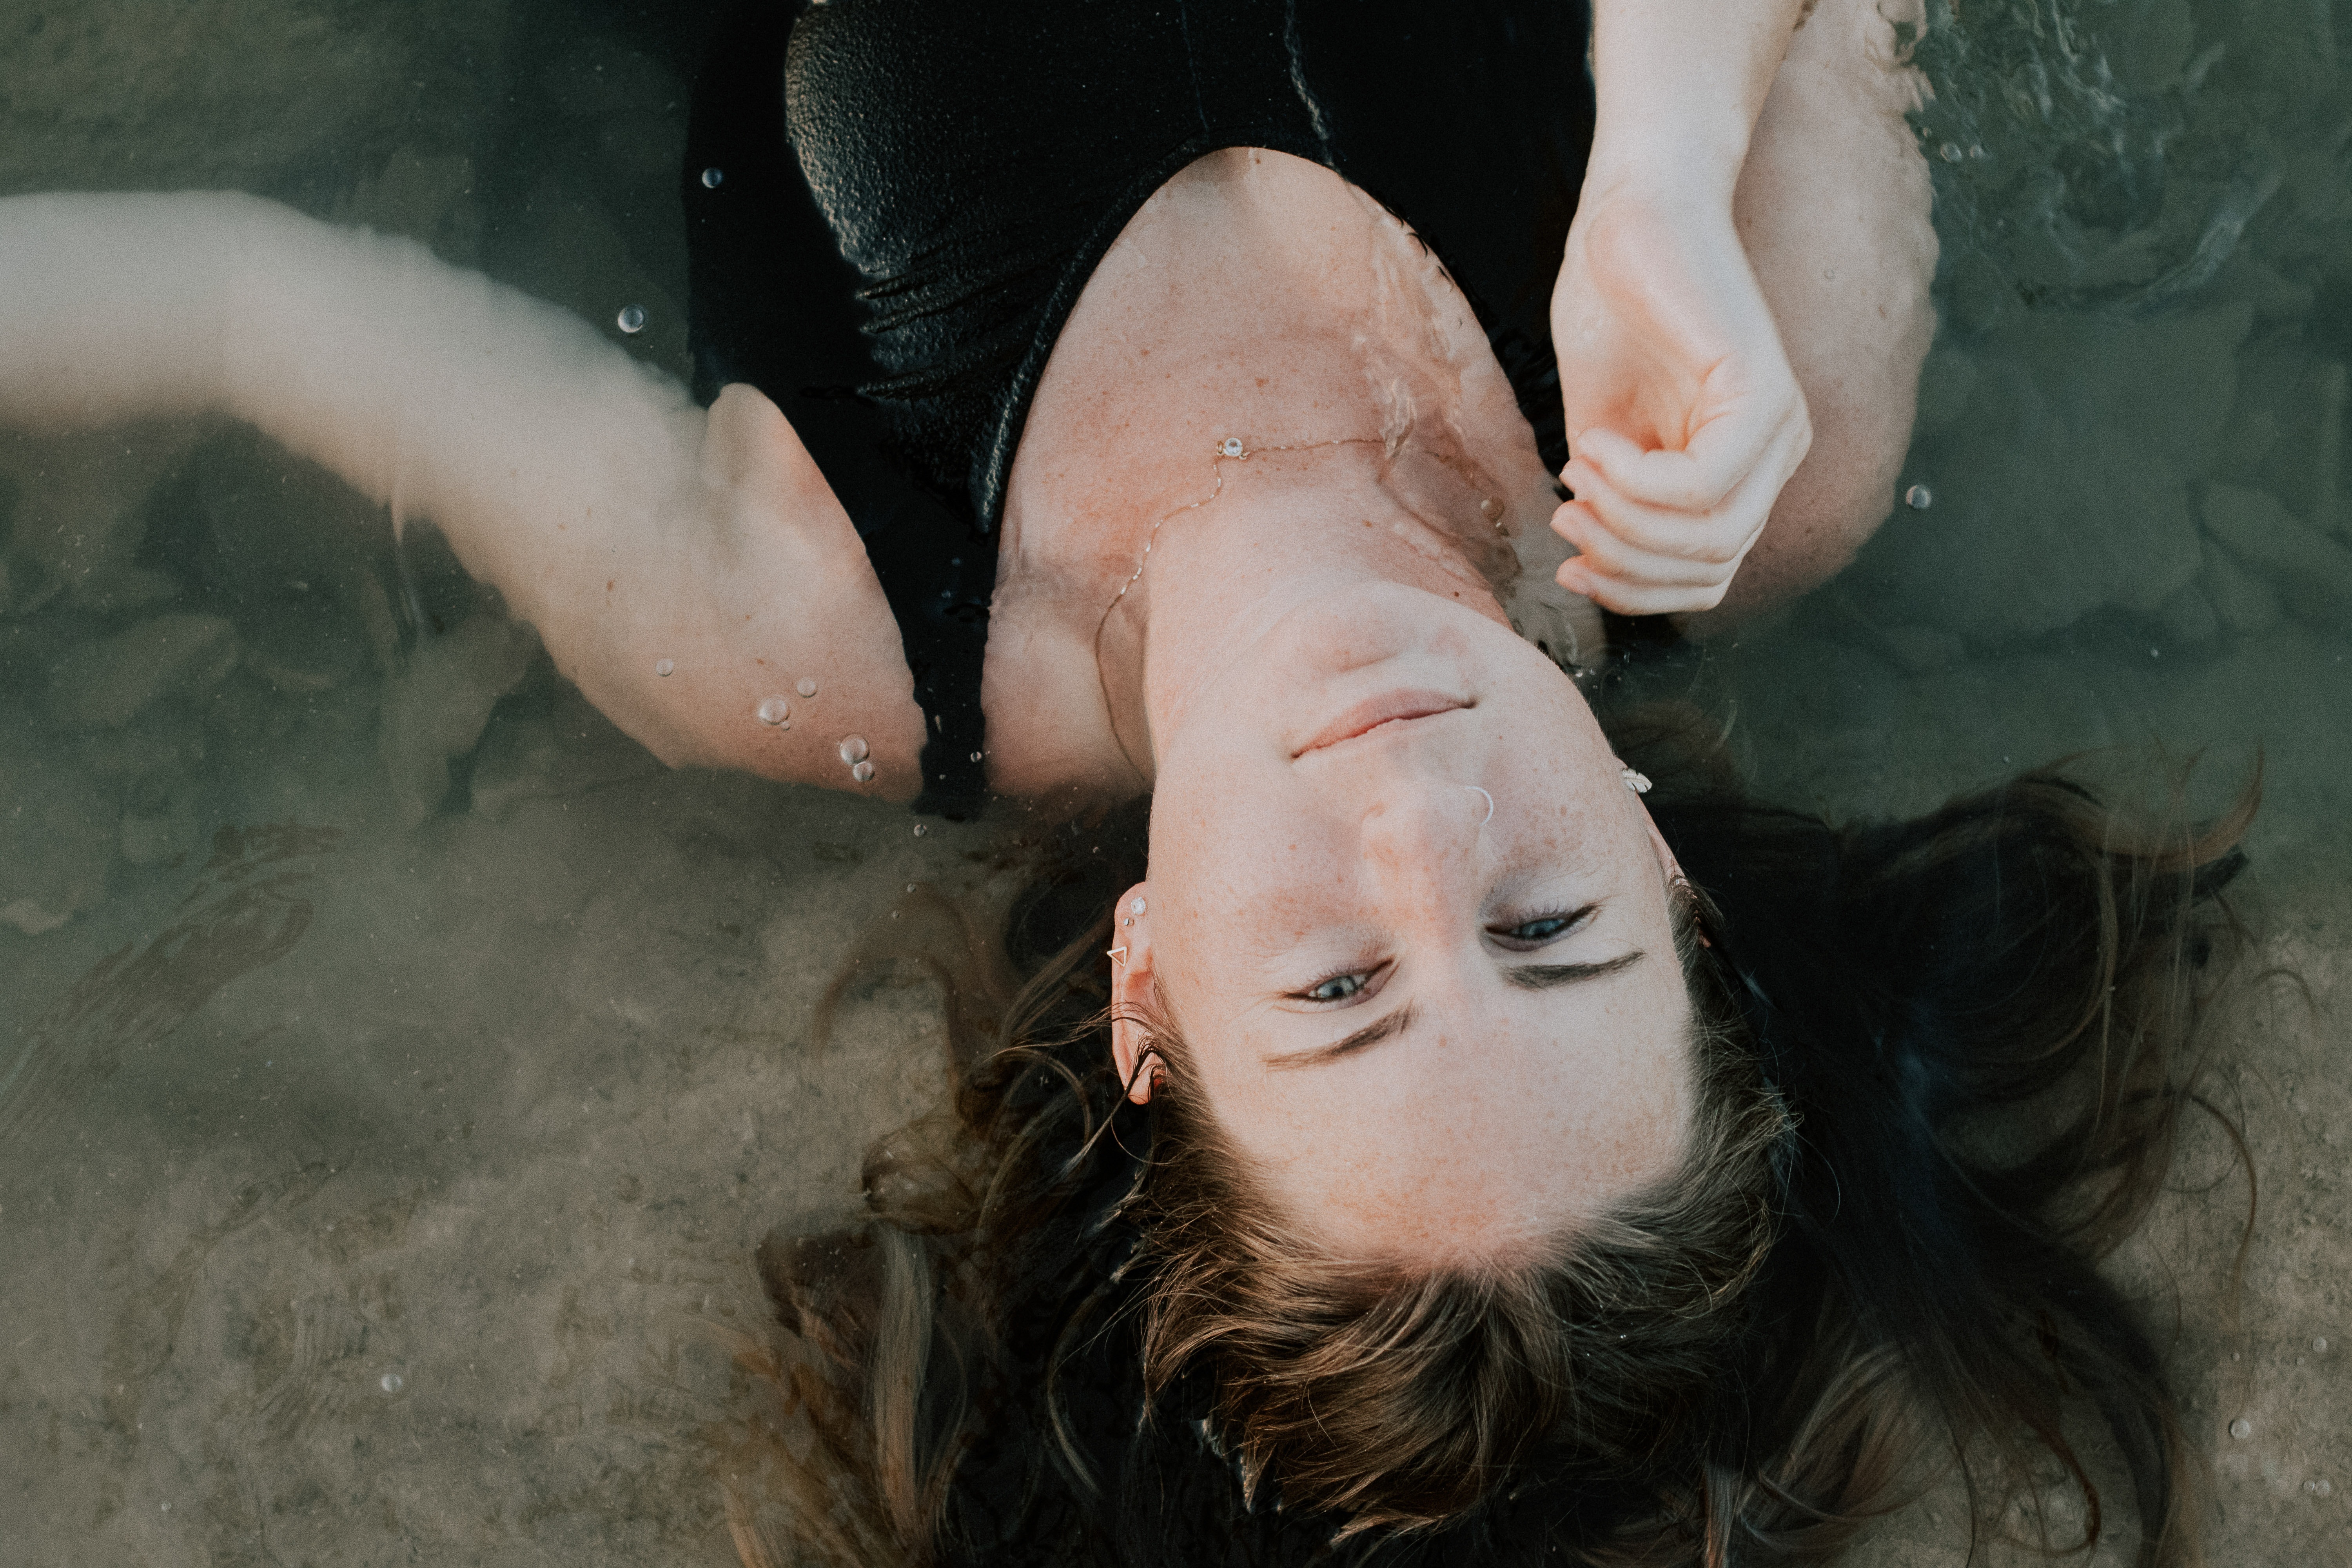
hand, water, girl, smile, mouth, long hair, black hair, fun, neck, beauty, portrait photography